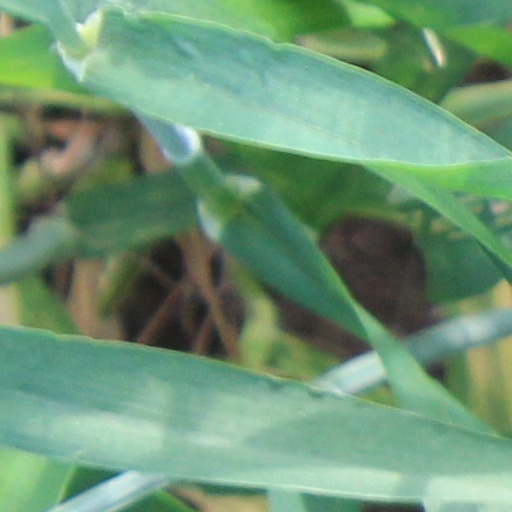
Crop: wheat